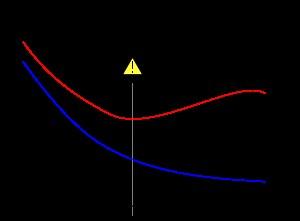
En statistique, le surapprentissage, ou sur-ajustement, ou encore surinterprétation, est une analyse statistique qui correspond trop précisément à une collection particulière d'un ensemble données. Ainsi, cette analyse peut ne pas correspondre à des données supplémentaires ou ne pas prévoir de manière fiable les observations futures. Un modèle surajusté est un modèle statistique qui contient plus de paramètres que ne peuvent le justifier les données.